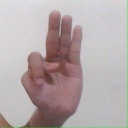
अक्षर: भ